Novar Gardens, South Australia

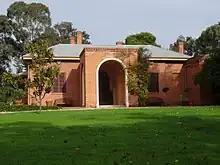
Cummins House in Novar Gardens

The historic Cummins House in Sheoak Avenue is listed on the South Australian Heritage Register.